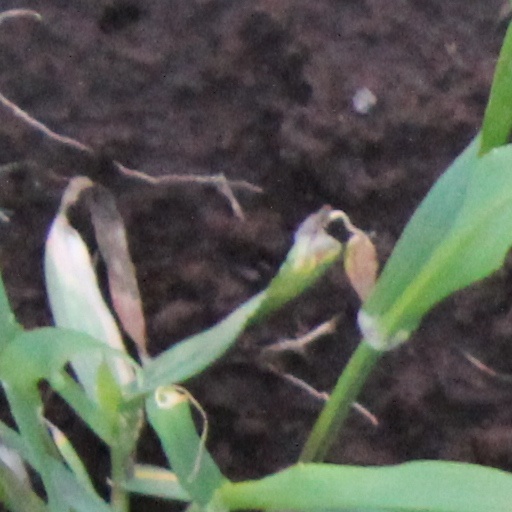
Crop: wheat